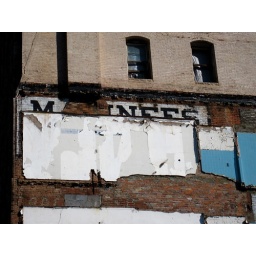
Closeup of the ghost sign on the wall in Wilkes-Barre, Pennsylvania seen in the next shot. Not sure what the sign once said.